American Ornithological Society

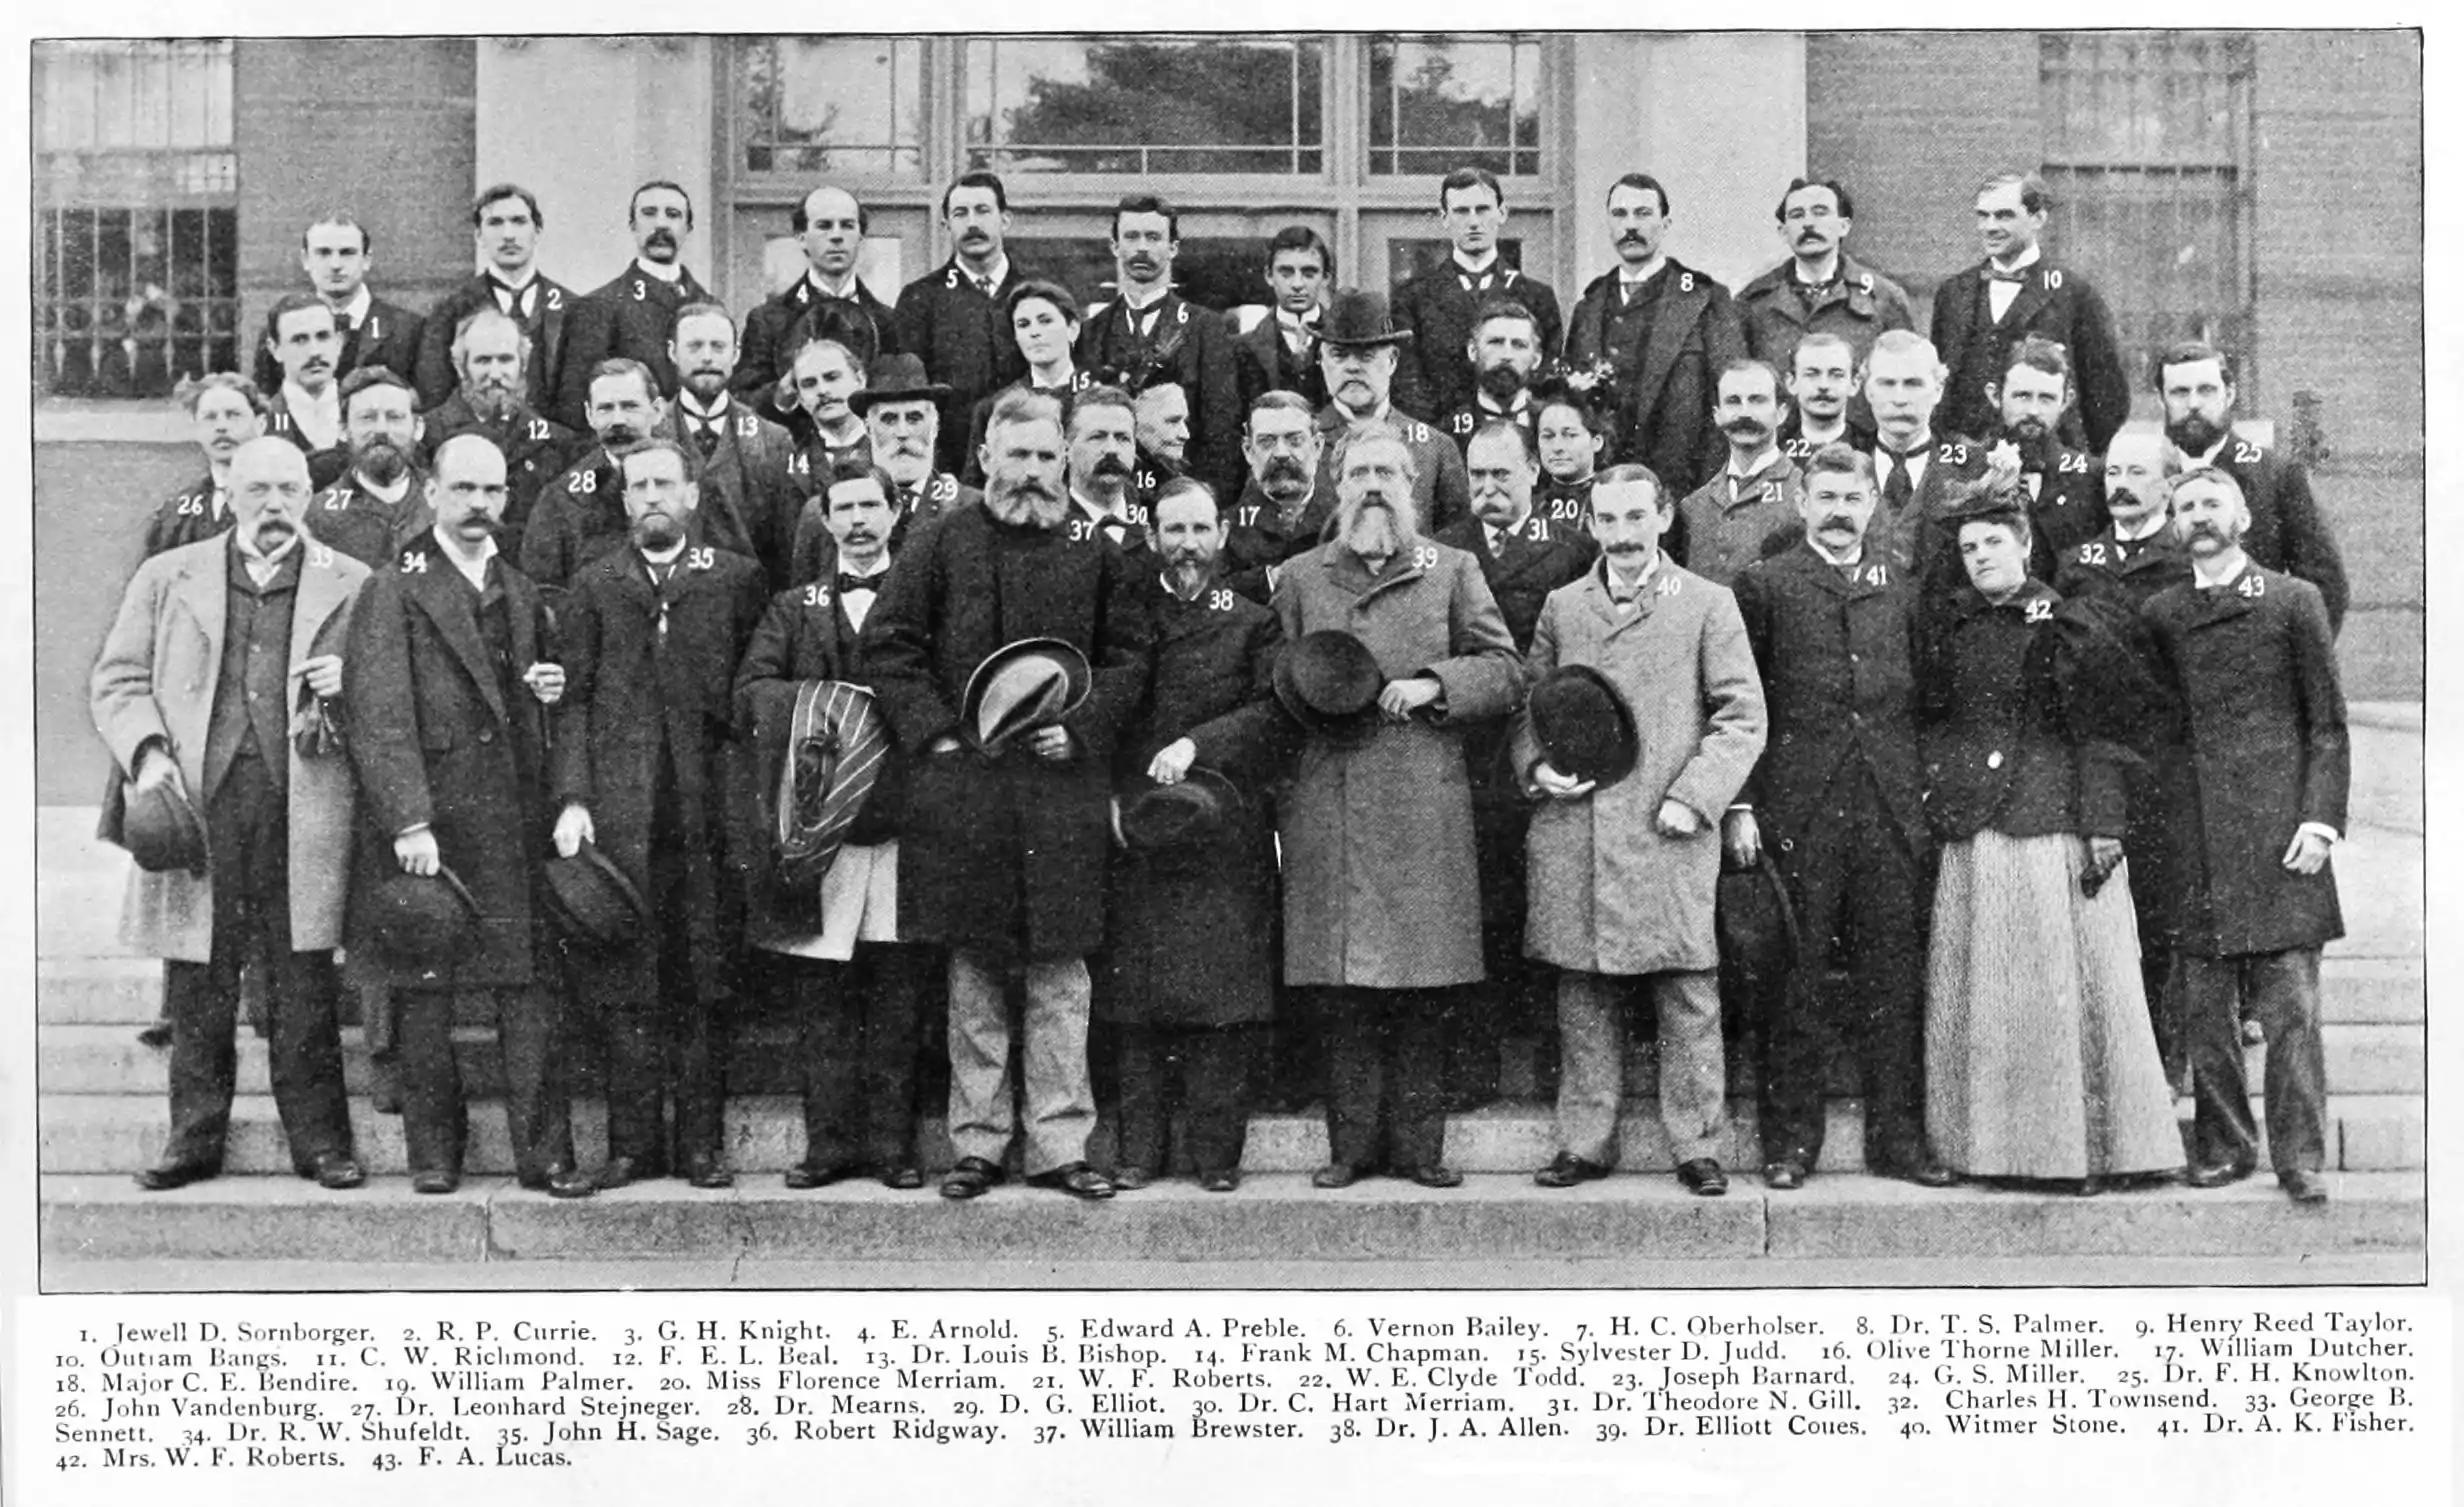
Participants of the 13th Congress of the AOU

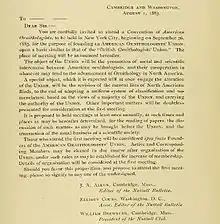
Original letter to AOU founders, dated August 1, 1883

The American Ornithologists' Union was founded in 1883. Three members of the Nuttall Ornithological Club, Elliott Coues, J. A. Allen, and William Brewster, sent letters to 48 prominent ornithologists inviting them "to attend a Convention of "American Ornithologists", to be held in New York City, beginning on September 26, 1883, for the purpose of founding an American Ornithologists' Union, upon a basis similar to that of the "British Ornithologists' Union." The addressees were selected mainly because of their "scientific standing, but somewhat with regard to geographical representation, it being desirable to make the gathering as catholic and non-sectional as possible." Twenty-five responded to the letter and 21 were present at the first meeting.